Veterans of Foreign Wars

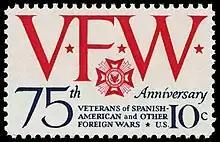
75th Anniversary 10c postage stamp (1974)

The VFW resulted from the amalgamation of several societies formed immediately following the Spanish–American War. In 1899, little groups of veterans returning from campaigning in Cuba and the Philippine Islands, founded local societies upon a spirit of comradeship known only to those who faced the dangers of that war side by side. Similar experiences and a common language drew them together. The American Veterans of Foreign Service (predecessor to the Veterans of Foreign Wars of the United States) was established in Columbus, Ohio, September 29, 1899, by Spanish‑American War veteran James C. Putnam. The Colorado Society, Army of the Philippines, was organized in Denver, Colorado, on December 12, 1899, by General Irving Hale of Denver, Colorado. Shortly thereafter, a society known as the Foreign Service Veterans was born in Pittsburgh, Pennsylvania in October 1901. The Ohio-based group and the Pittsburgh-based group held a joint convention in 1905, where the two groups merged. Merging the final two groups was talked about as early as 1908 but was not accomplished until 1913. In August 1913 an encampment was held in Denver and they merged their interests and identities in a national organization now known as the VFW.